Marcin Kitz

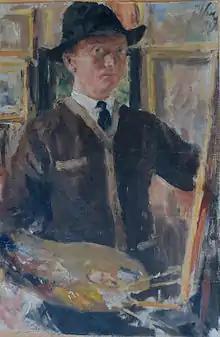
Self-portrait 1926

Marcin Kitz started his painting studies in Lwów at Stanisław Rejchan and Stanisław Batowski Kaczor,